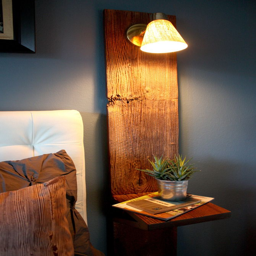
i like this clean idea for a nightstand , but maybe bigger and with a light that could be angled for reading in bed .